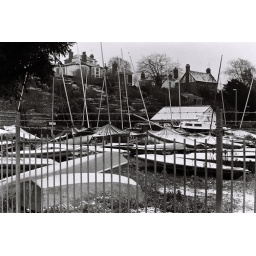
boats in sandy lane by the river dee